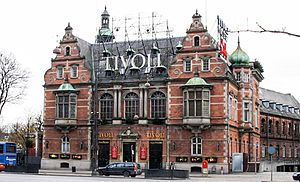
H.C. Andersen Slottet
H.C. Andersen Slottet set fra Rådhuspladsen
H.C. Andersen Slottet er i dag navnet på den bygning, der ligger på H.C. Andersens Boulevard overfor Københavns Rådhus på hjørnet af Tivoli. Tivoli erhvervede den i 1978 og gav den det nuværende navn.